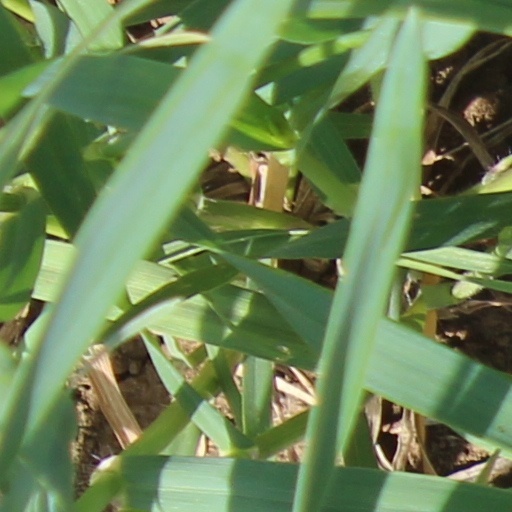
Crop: wheat